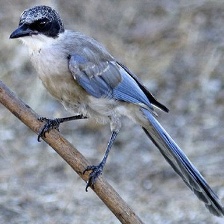
Species: IBERIAN MAGPIE
Scientific name: CYANOPICA COOKI
ImageNet parent category: magpie